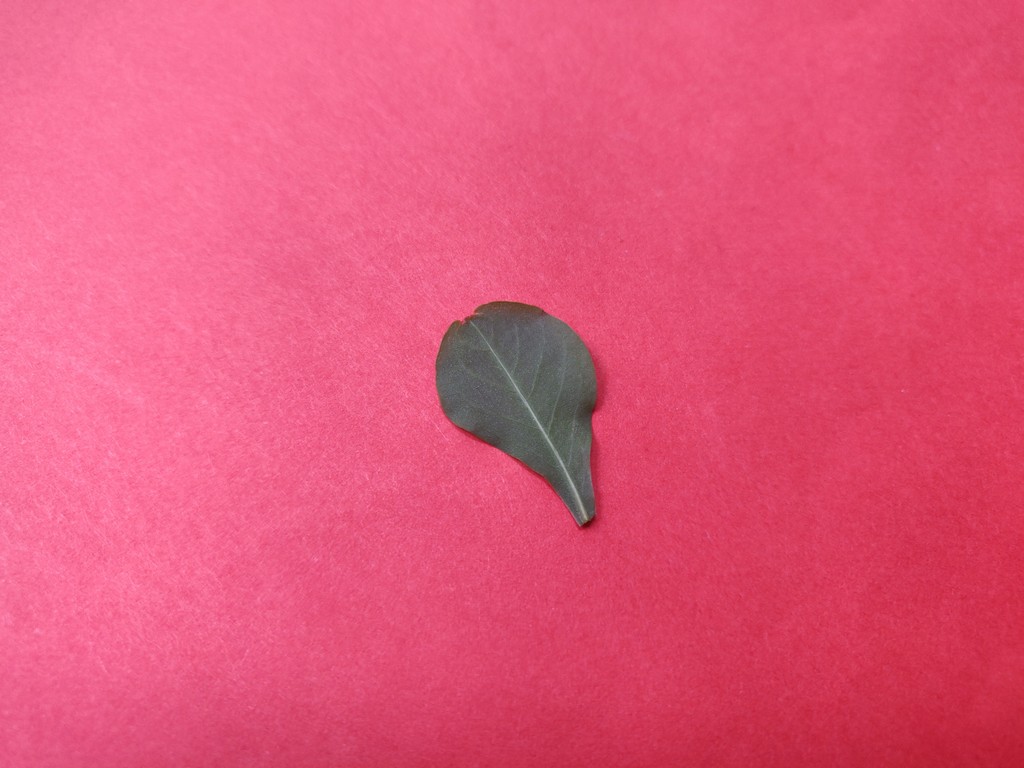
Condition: Healthy
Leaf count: single
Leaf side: back